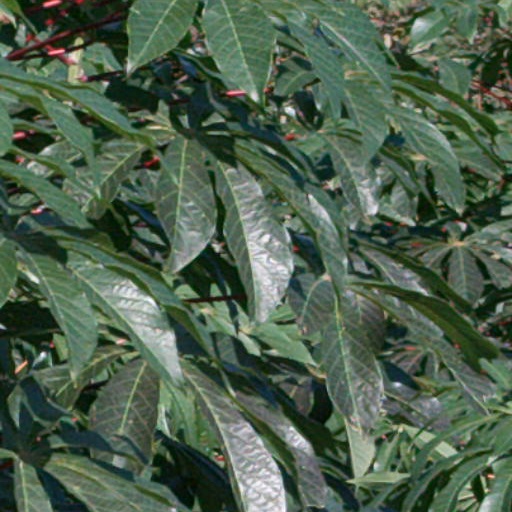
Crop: cassava